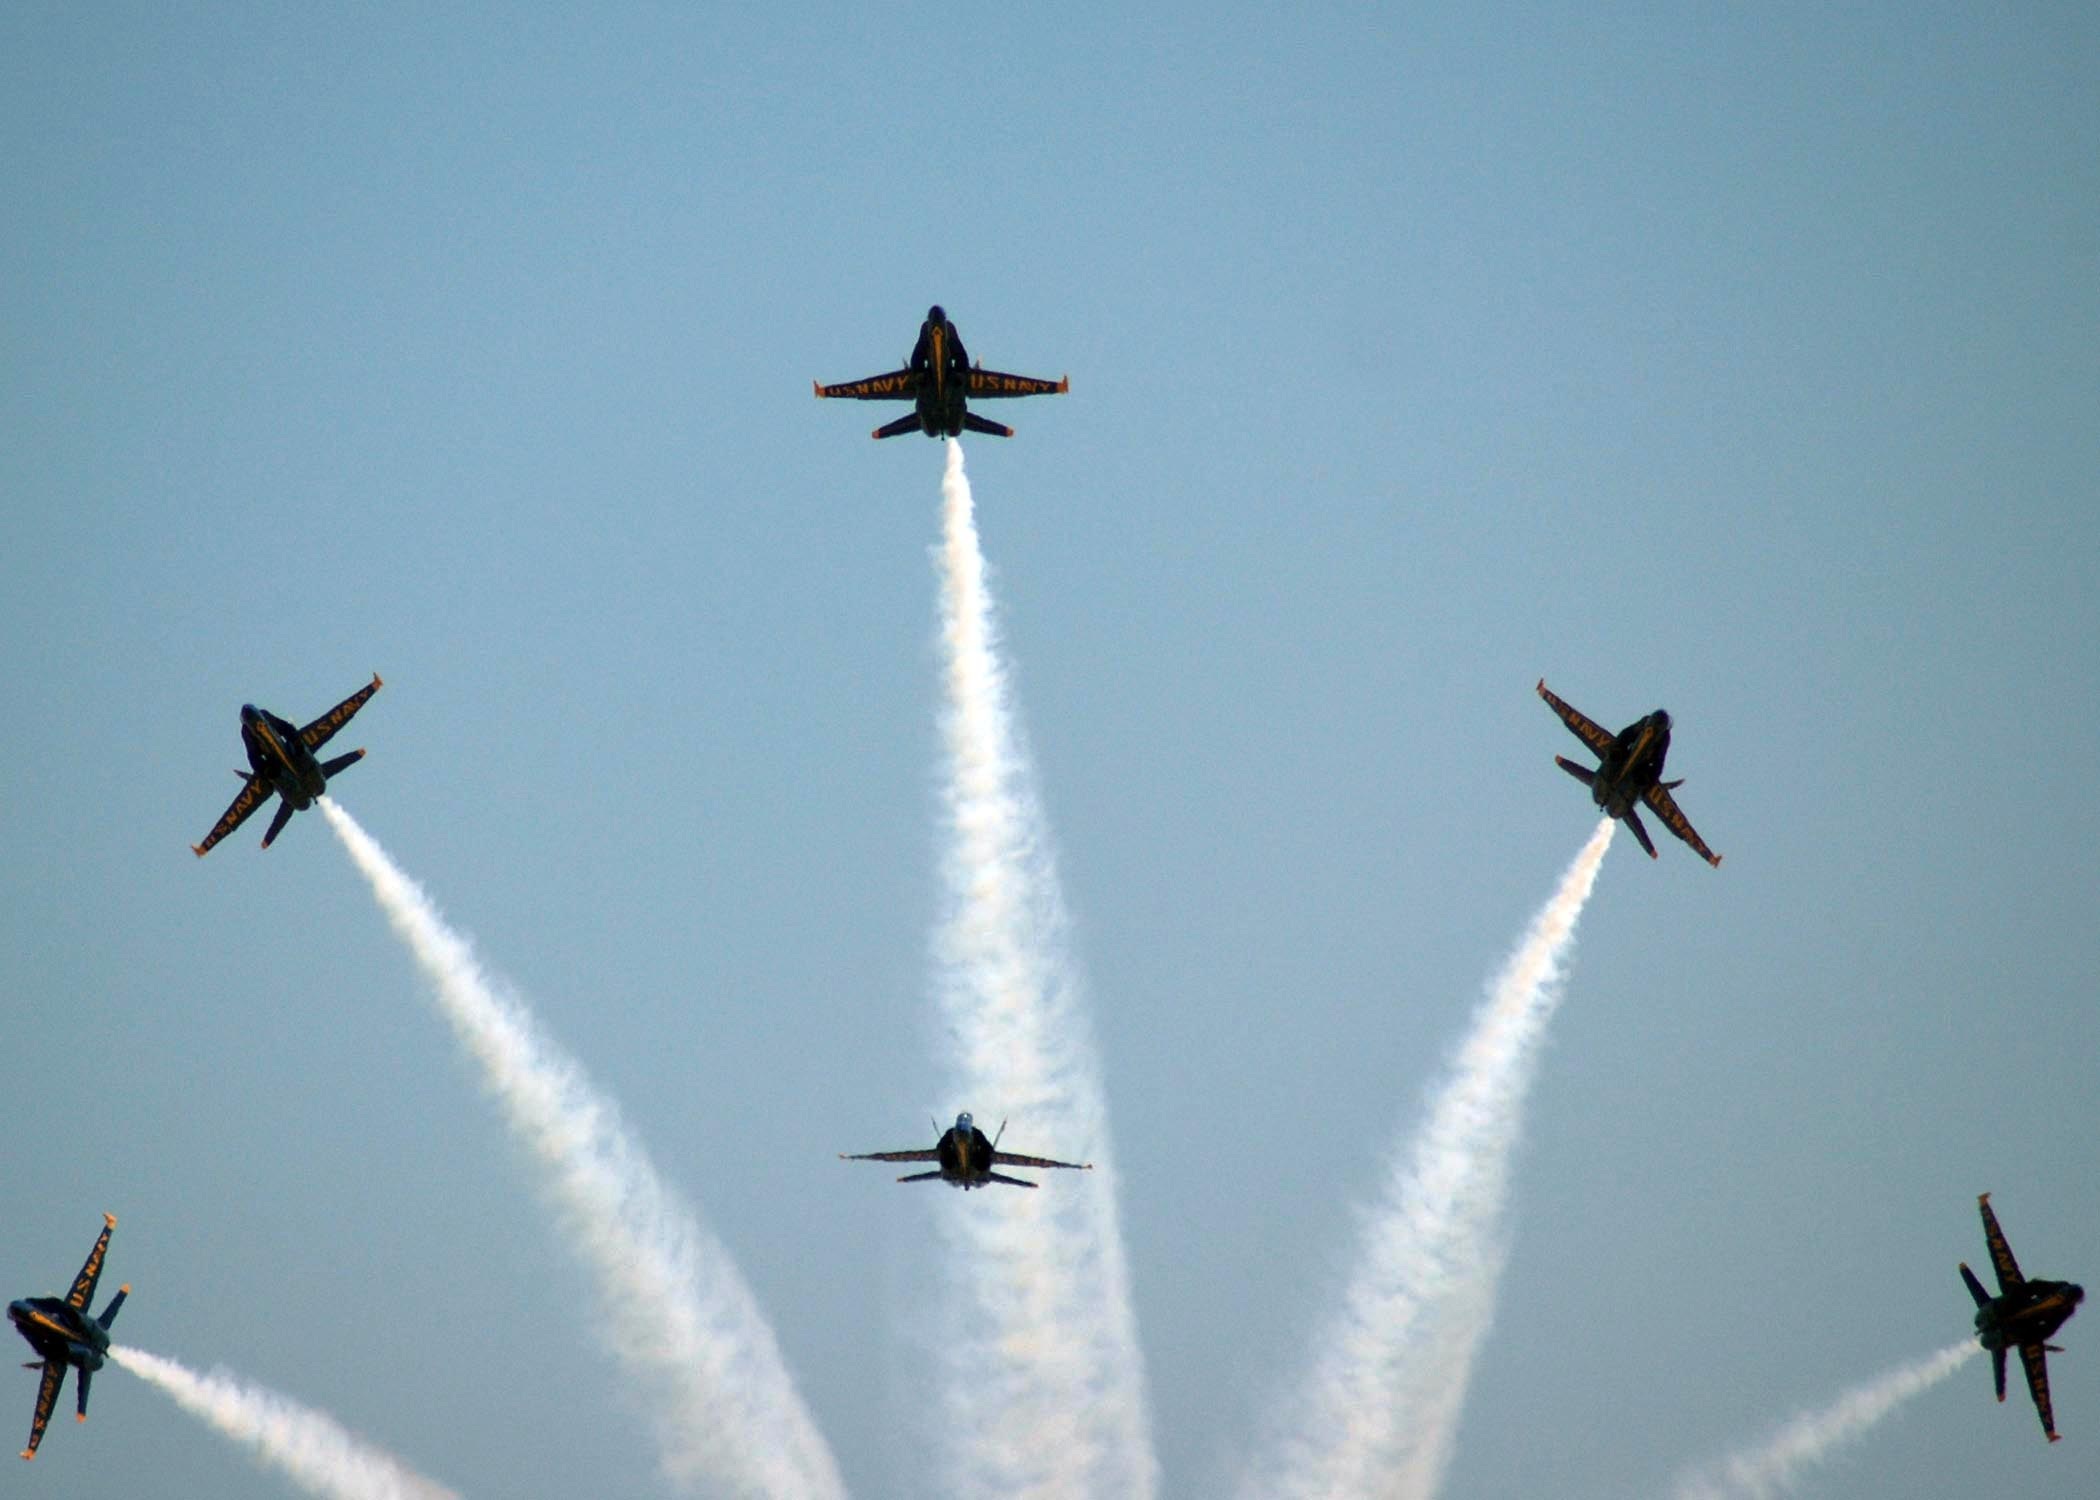
wing, airplane, aircraft, vehicle, aviation, flight, usa, performance, event, navy, florida, jets, blue angels, air show, air force, key west, demonstration squadron, aerobatics, fighters, atmosphere of earth, general aviation